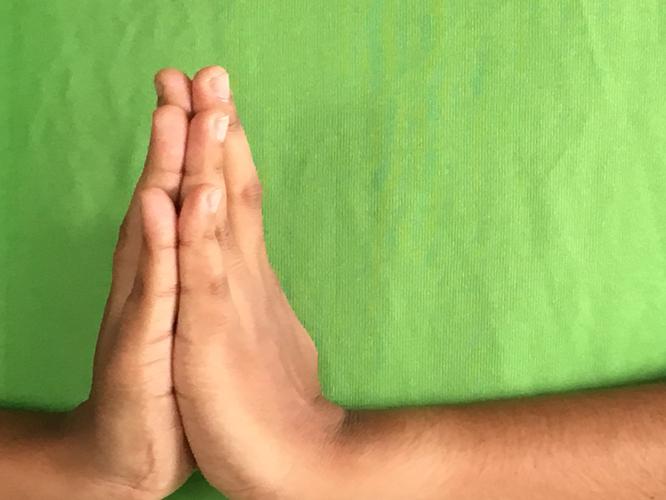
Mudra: Anjali
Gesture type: double_hand